Courtice Pounds

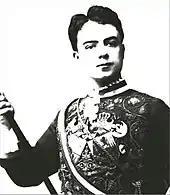
As Marco in "The Gondoliers"

In late 1886, Pounds joined the company of John Stetson, the American manager, playing Hilarion and Nanki-Poo in authorised productions in New York. "The Era" wrote, "Mr Courtice Pounds sang the part of Hilarion in a very nice voice, acted it in a very nice way, looked nice enough to capture all the girls' hearts and was a very nice young man altogether." In 1887 he played Grosvenor in "Patience" in Boston. He then returned to England to rehearse Gilbert and Sullivan's new opera, "Ruddygore", performing in two matinee performances as Richard Dauntless, before sailing for New York again to play Richard there. Pounds stayed in New York to appear in Paul Lacome's "The Marquis" and Charles Lecocq's "Madelon".